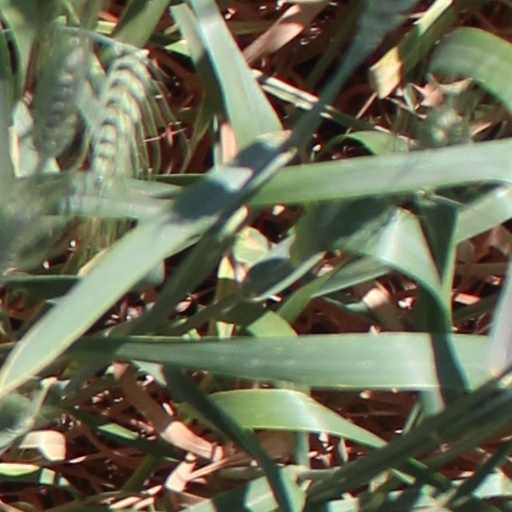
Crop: wheat